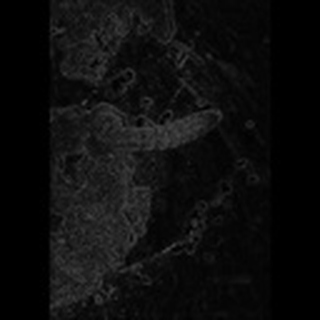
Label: cotton_army_worm